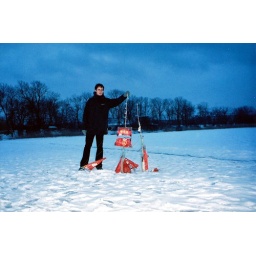
sunken ship in the frozen lake of christiania